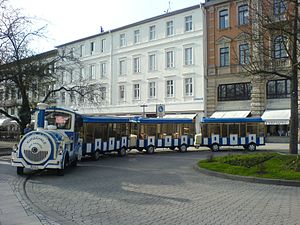
Tivolitog
Tivolitog eller gadetog i Bad Kissingen.
Et tivolitog, turisttog eller gadetog er et leddelt vejkøretøj bestående af et trækkende køretøj med en eller flere tilkoblede vogne til passagerer i stil med et tog, der kører på jernbanespor. Det bruges primært i forlystelsesparker og lignende og i centrale byområder og kan både fungere som en forlystelse og som egentligt transportmiddel.